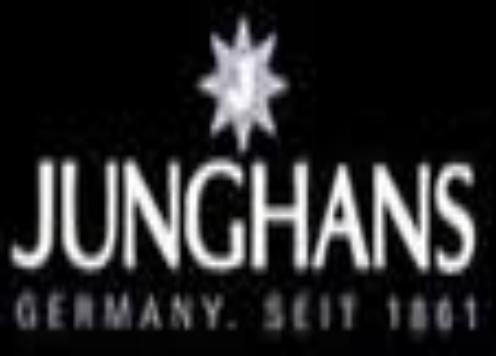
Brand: junghans
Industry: Electronic